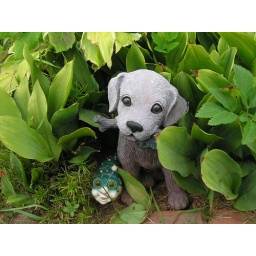
Green wormlike creature and brown dog decorations in my front yard